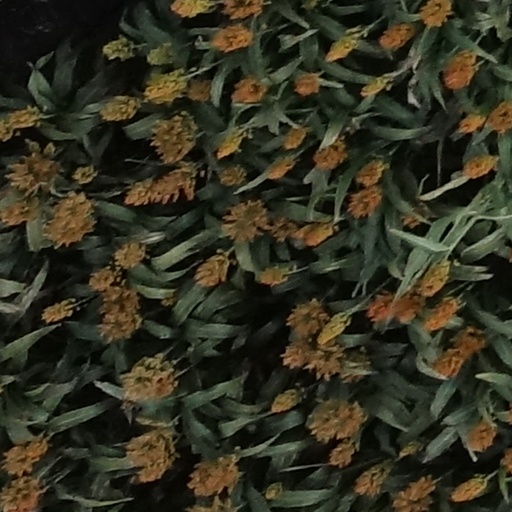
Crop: sorghum